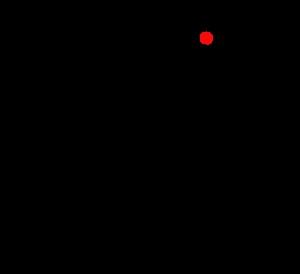
L'écrouissage d'un métal est le durcissement d'un métal sous l'effet de sa déformation plastique. Ce mécanisme de durcissement explique en grande partie les différences entre les pièces métalliques obtenues par corroyage et les pièces de fonderie.